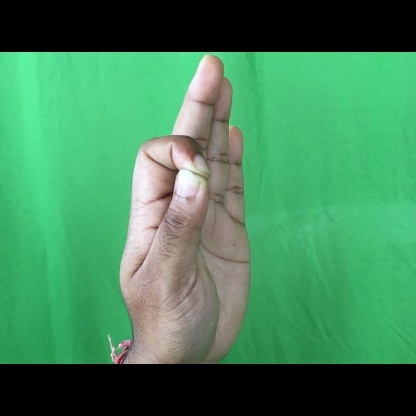
Mudra: Aralam